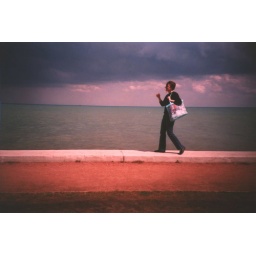
random girl who seems to know she's being photographed by the lake in lincoln park